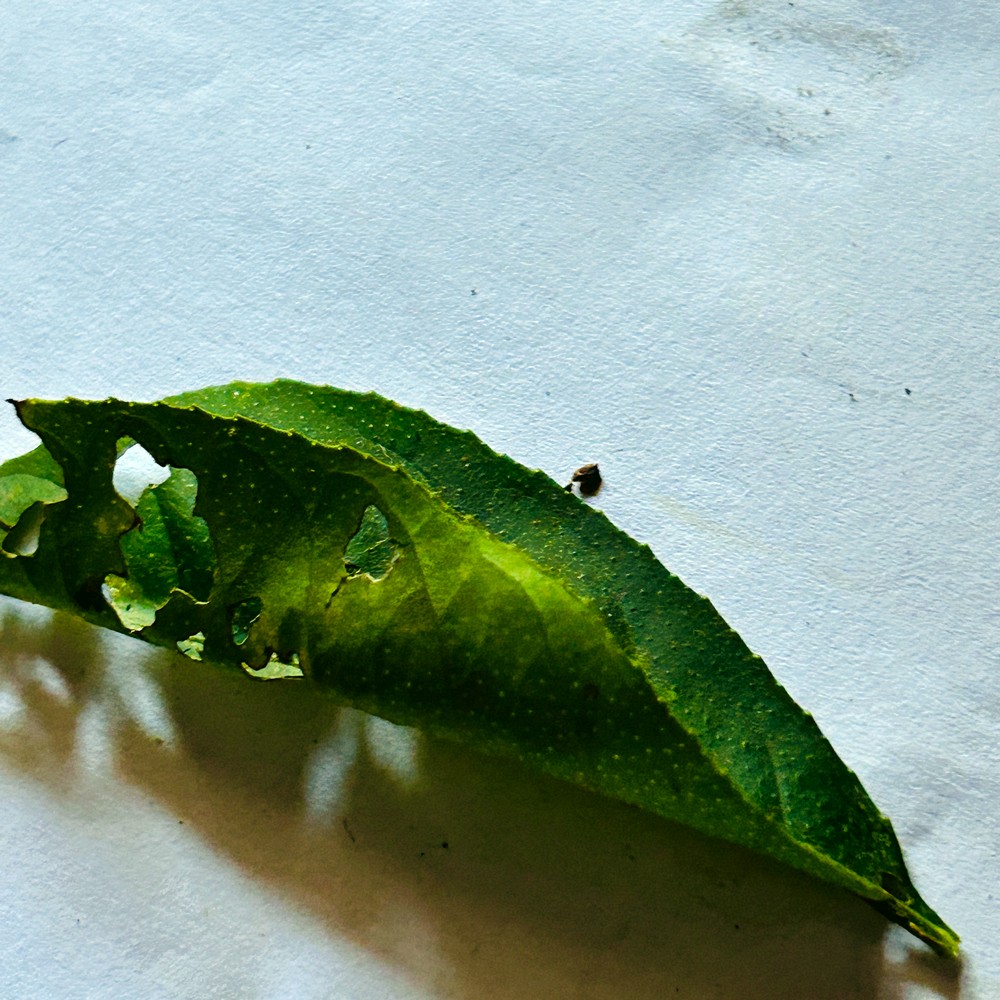
Label: Deficiency Leaf